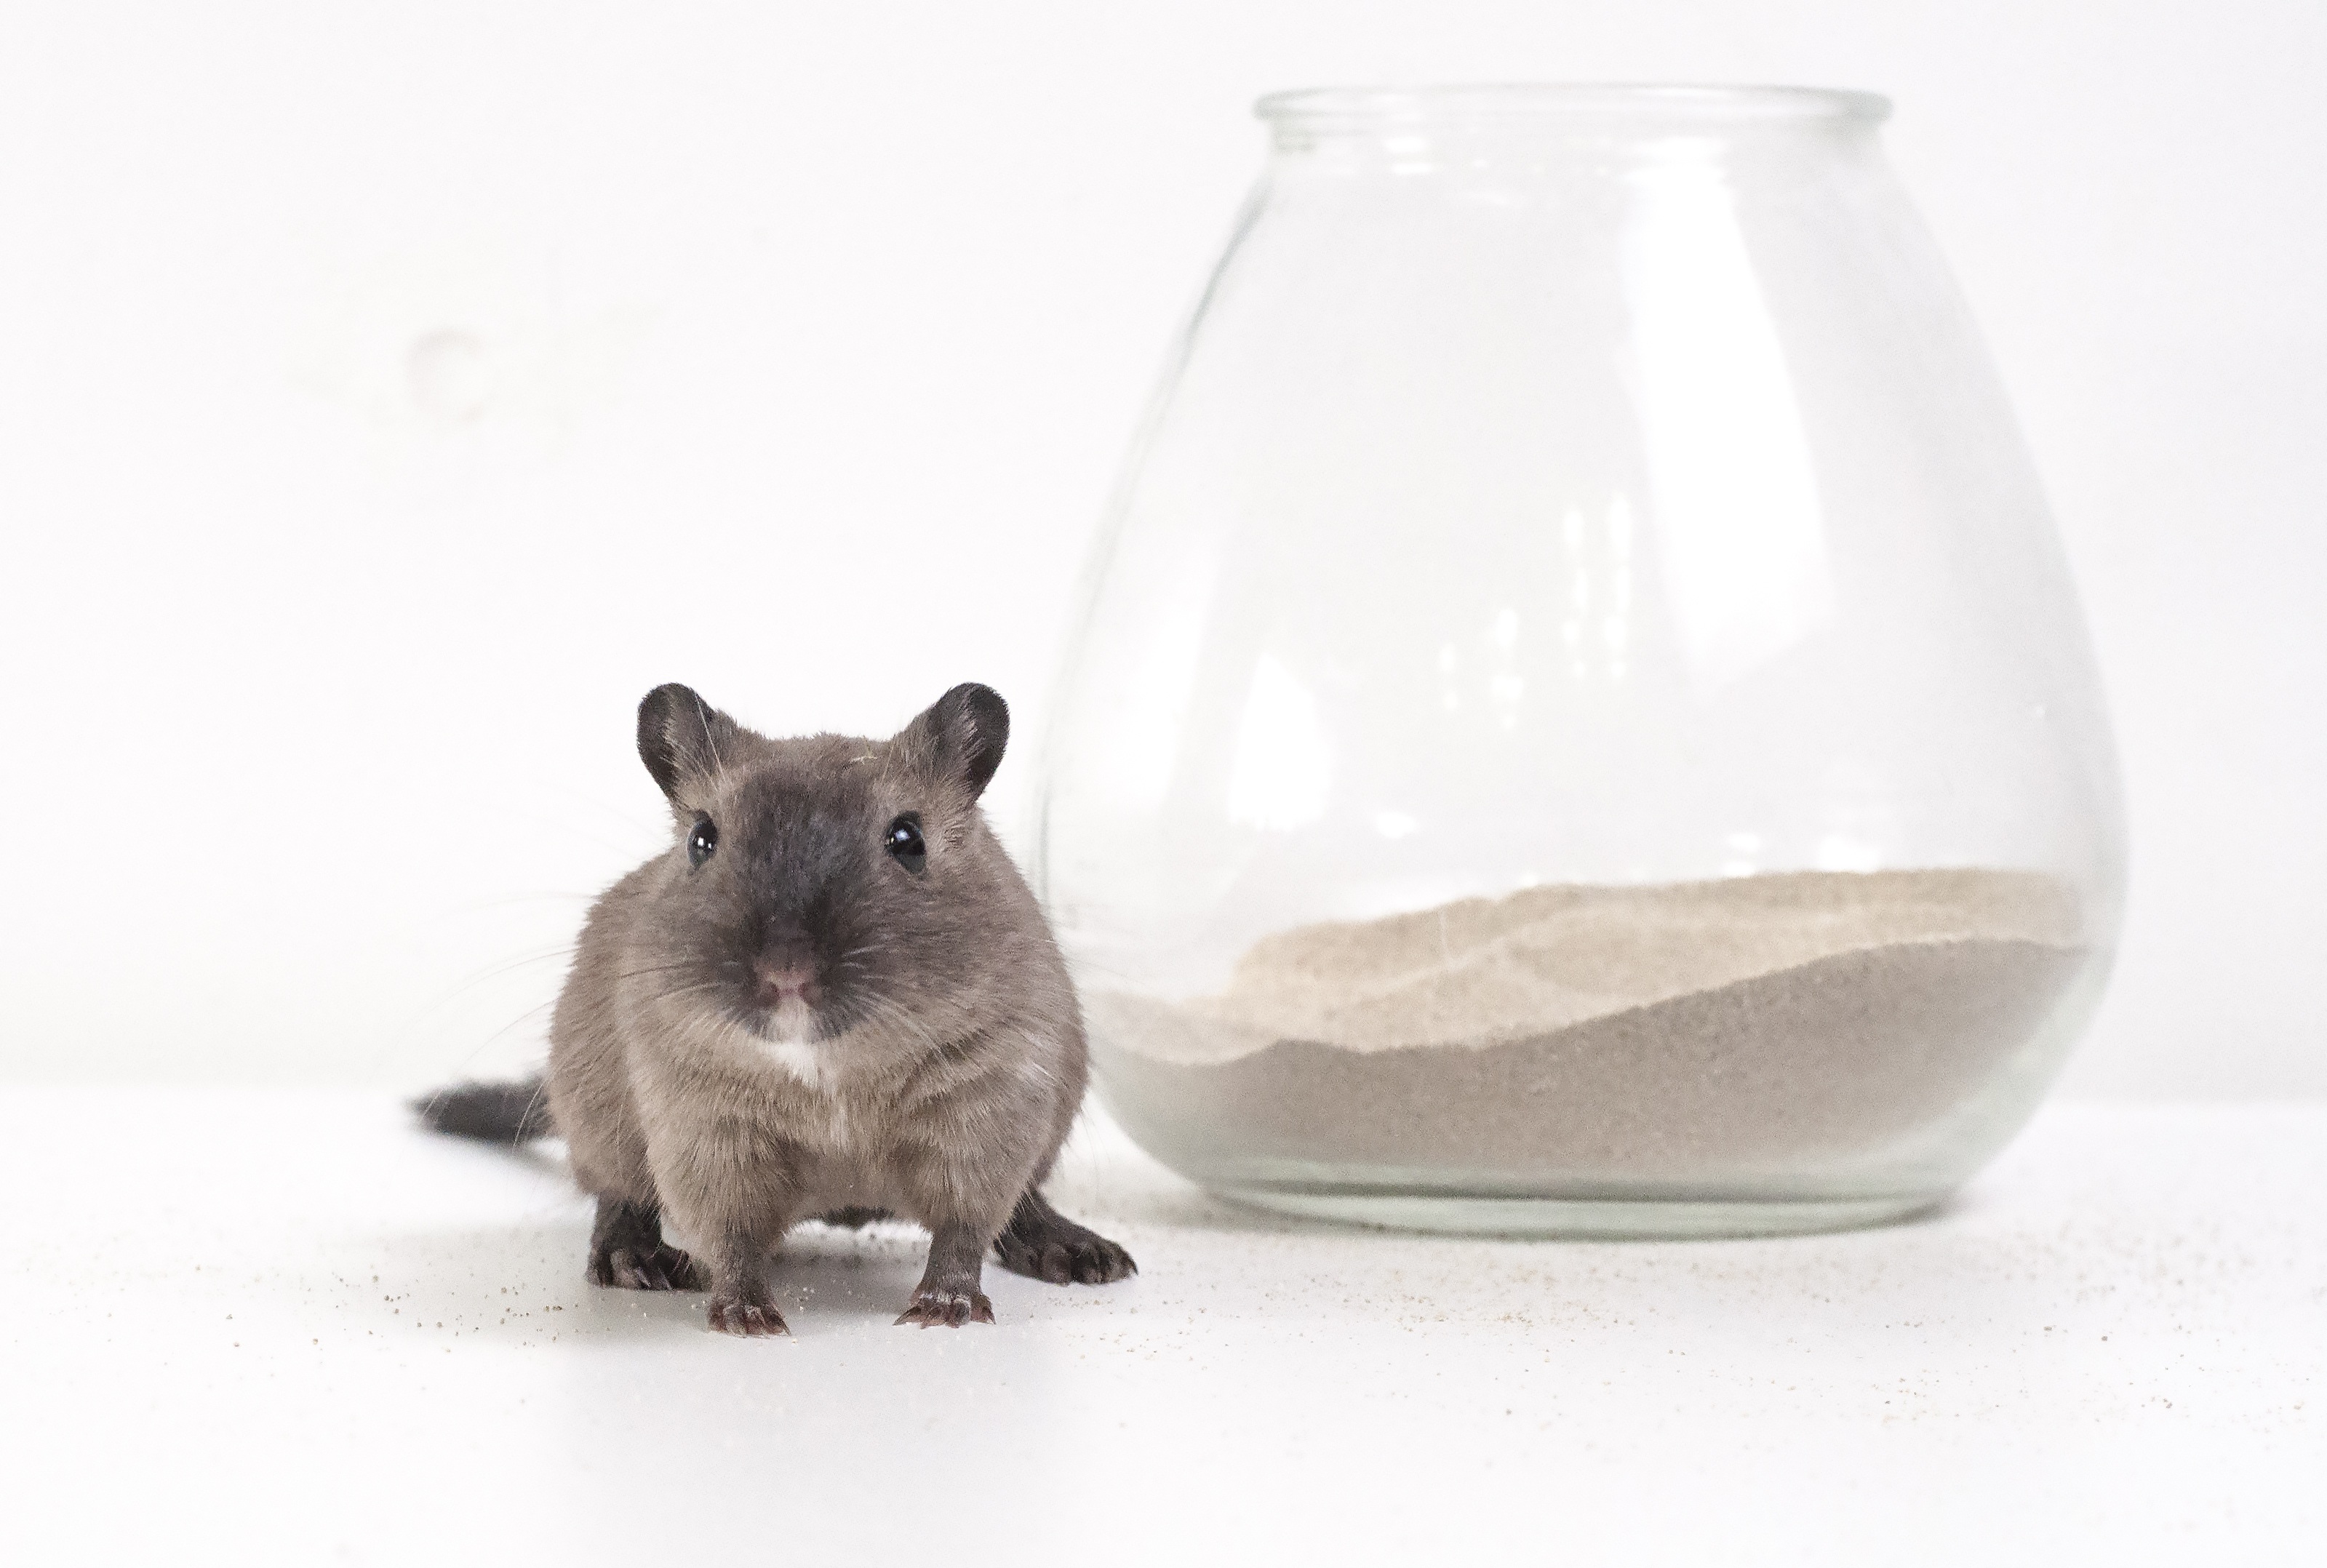
mouse, mammal, hamster, rodent, vertebrate, burmese, gerbil, desert rat, chinchilla sand, muroidea